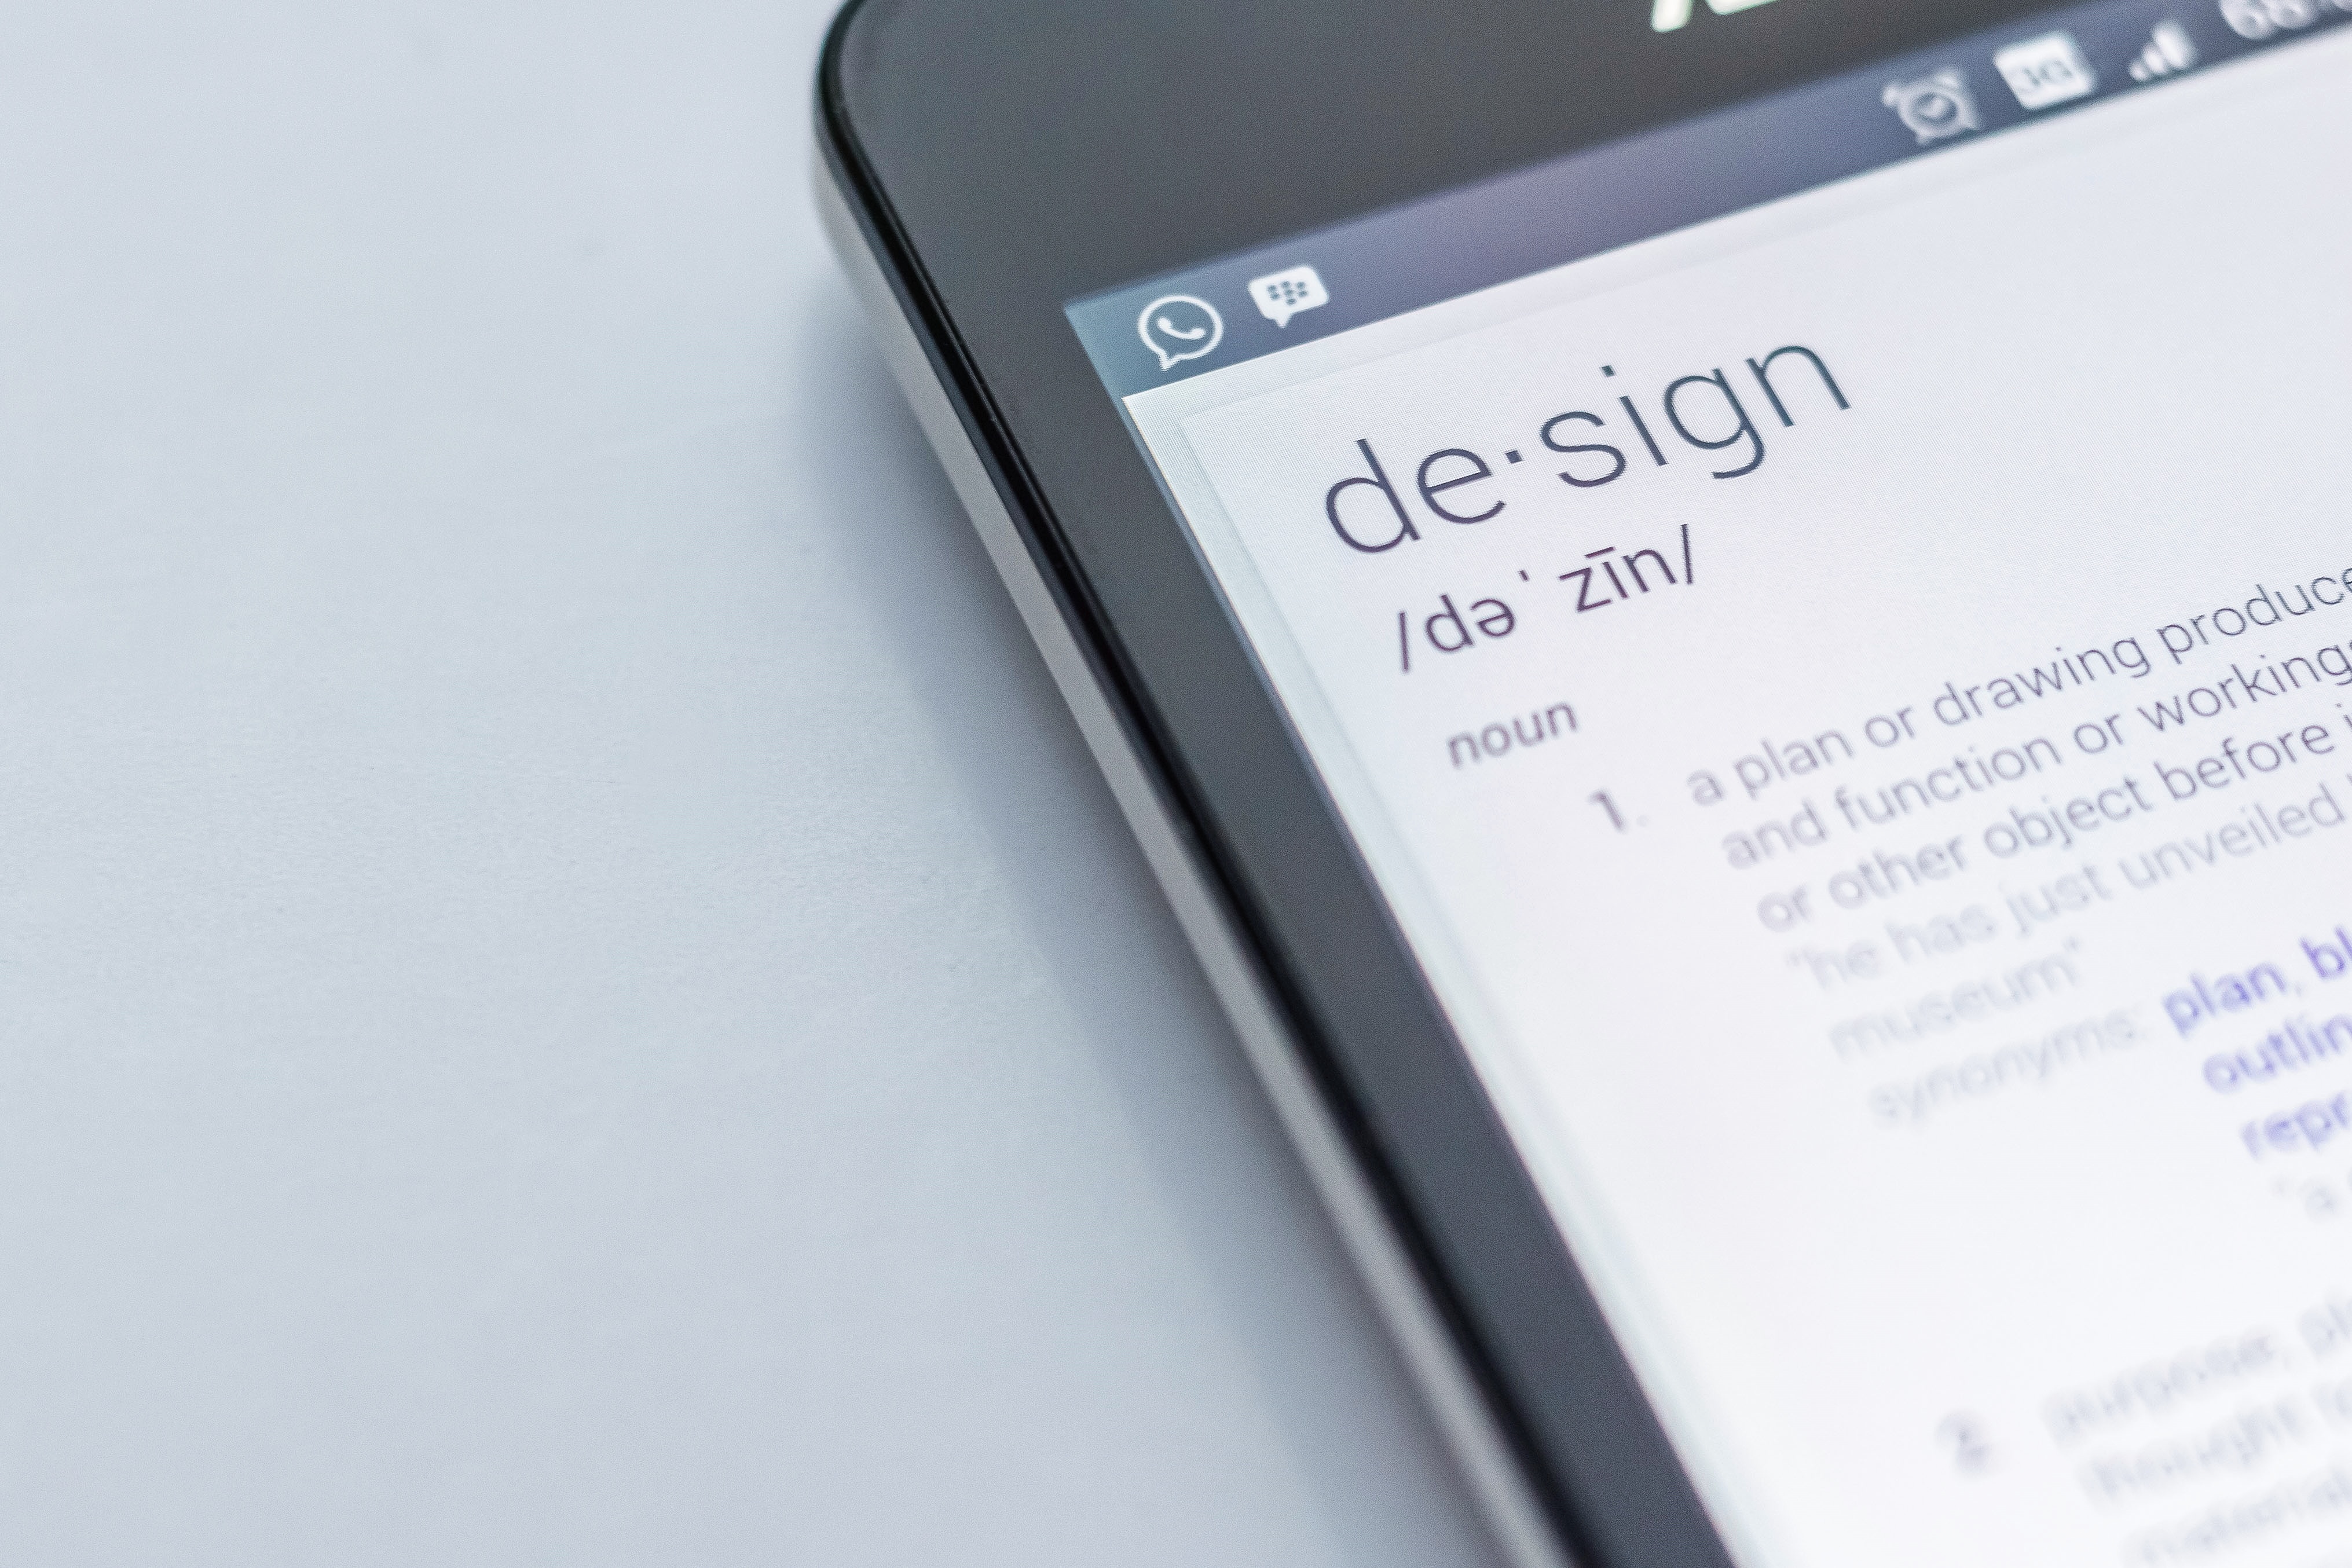
smartphone, screen, technology, internet, symbol, letter, phone, telephone, gadget, mobile phone, brand, product, font, text, document, electronic device, portable communications device, communication device